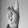
ASL letter: K